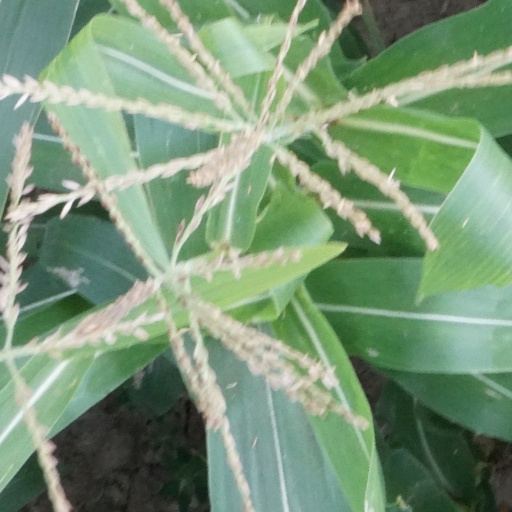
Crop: maize; corn